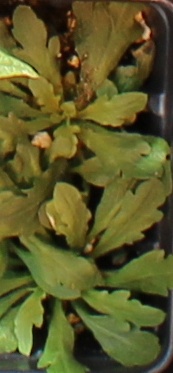
Label: Horseweed